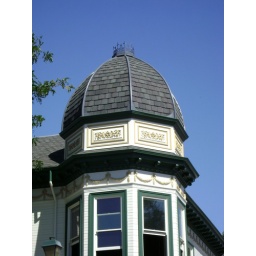
Lovely building complete with a crown on top that I spotted in downtown Pleasanton, California.